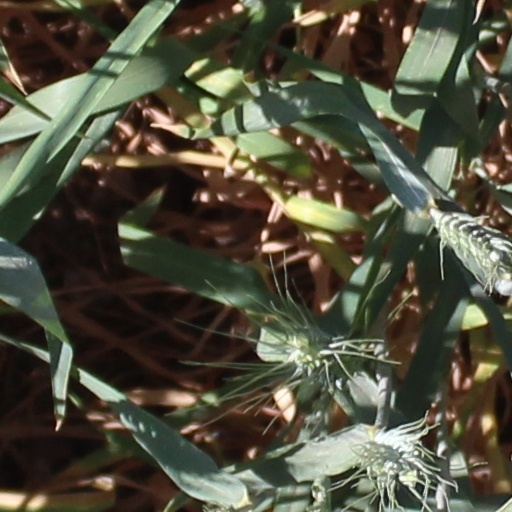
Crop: wheat